Giuseppe Quaglio

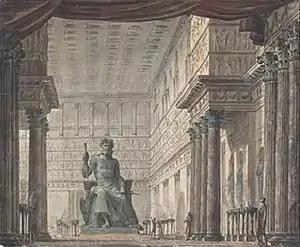
Quaglio Tempio di Zeus.jpg

Giuseppe Quaglio (2 December 1747 – 23 January 1828) was an Italian painter and stage designer, active in scene painting in Mannheim, Frankfurt, and Ludwigsburg.